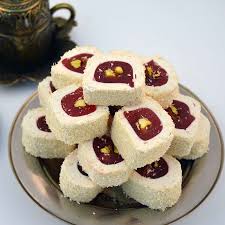
Yemek: lokum